Ghost of Hidden Valley

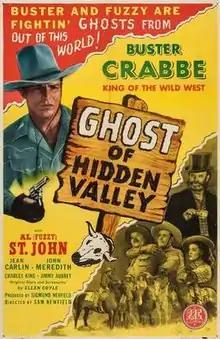
Theatrical release poster

Ghost of Hidden Valley is a 1946 American Western film directed by Sam Newfield and written by Ellen Coyle. The film stars Buster Crabbe, Al St. John, Jean Carlin, John Meredith, Charles King and Jimmy Aubrey. The film was released on June 5, 1946, by Producers Releasing Corporation.